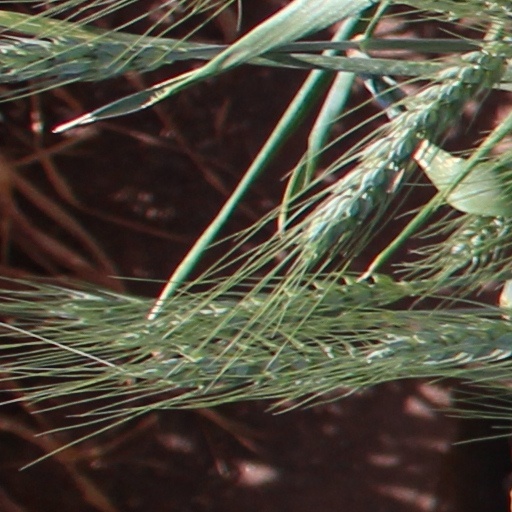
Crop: wheat